Anti-communism

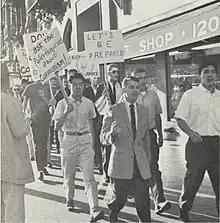
University of San Diego students marching in an anti-communism rally in 1960

The first major manifestation of anti-communism in the United States occurred in 1919 and 1920 during the First Red Scare, led by Attorney General Alexander Mitchell Palmer. During the Red Scare, the Lusk Committee investigated those suspected of sedition and many laws were passed in the United States that sanctioned the firings of Communists. The Hatch Act of 1939, which was sponsored by Carl Hatch of New Mexico, attempted to drive communism out of public work places. The Hatch Act outlawed the hiring of federal workers who advocated the "overthrow of our Constitutional form of government". This phrase was specifically directed at the Communist Party USA. Later in the spring of 1941, another anti-communist law was passed, Public Law 135, which sanctioned the investigation of any federal worker suspected of being Communist and the firing of any Communist worker.